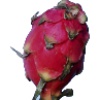
Label: red_pitahaya